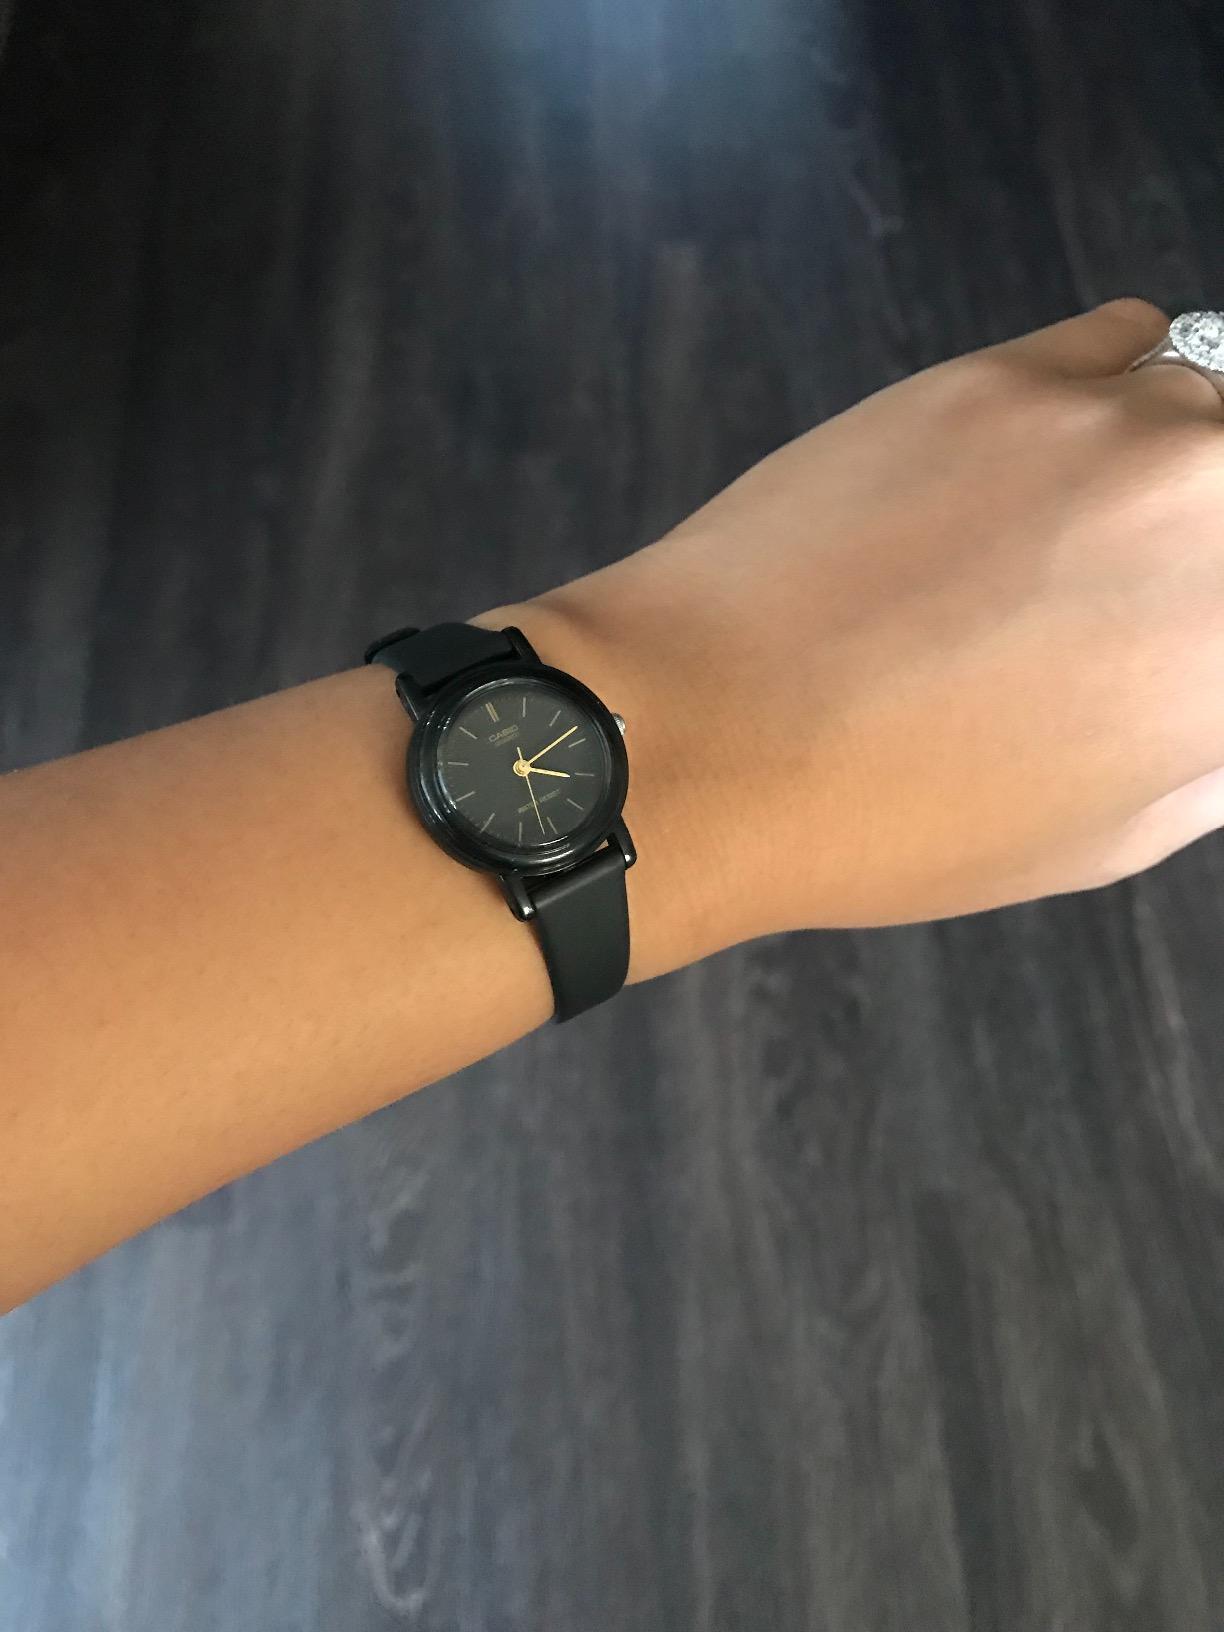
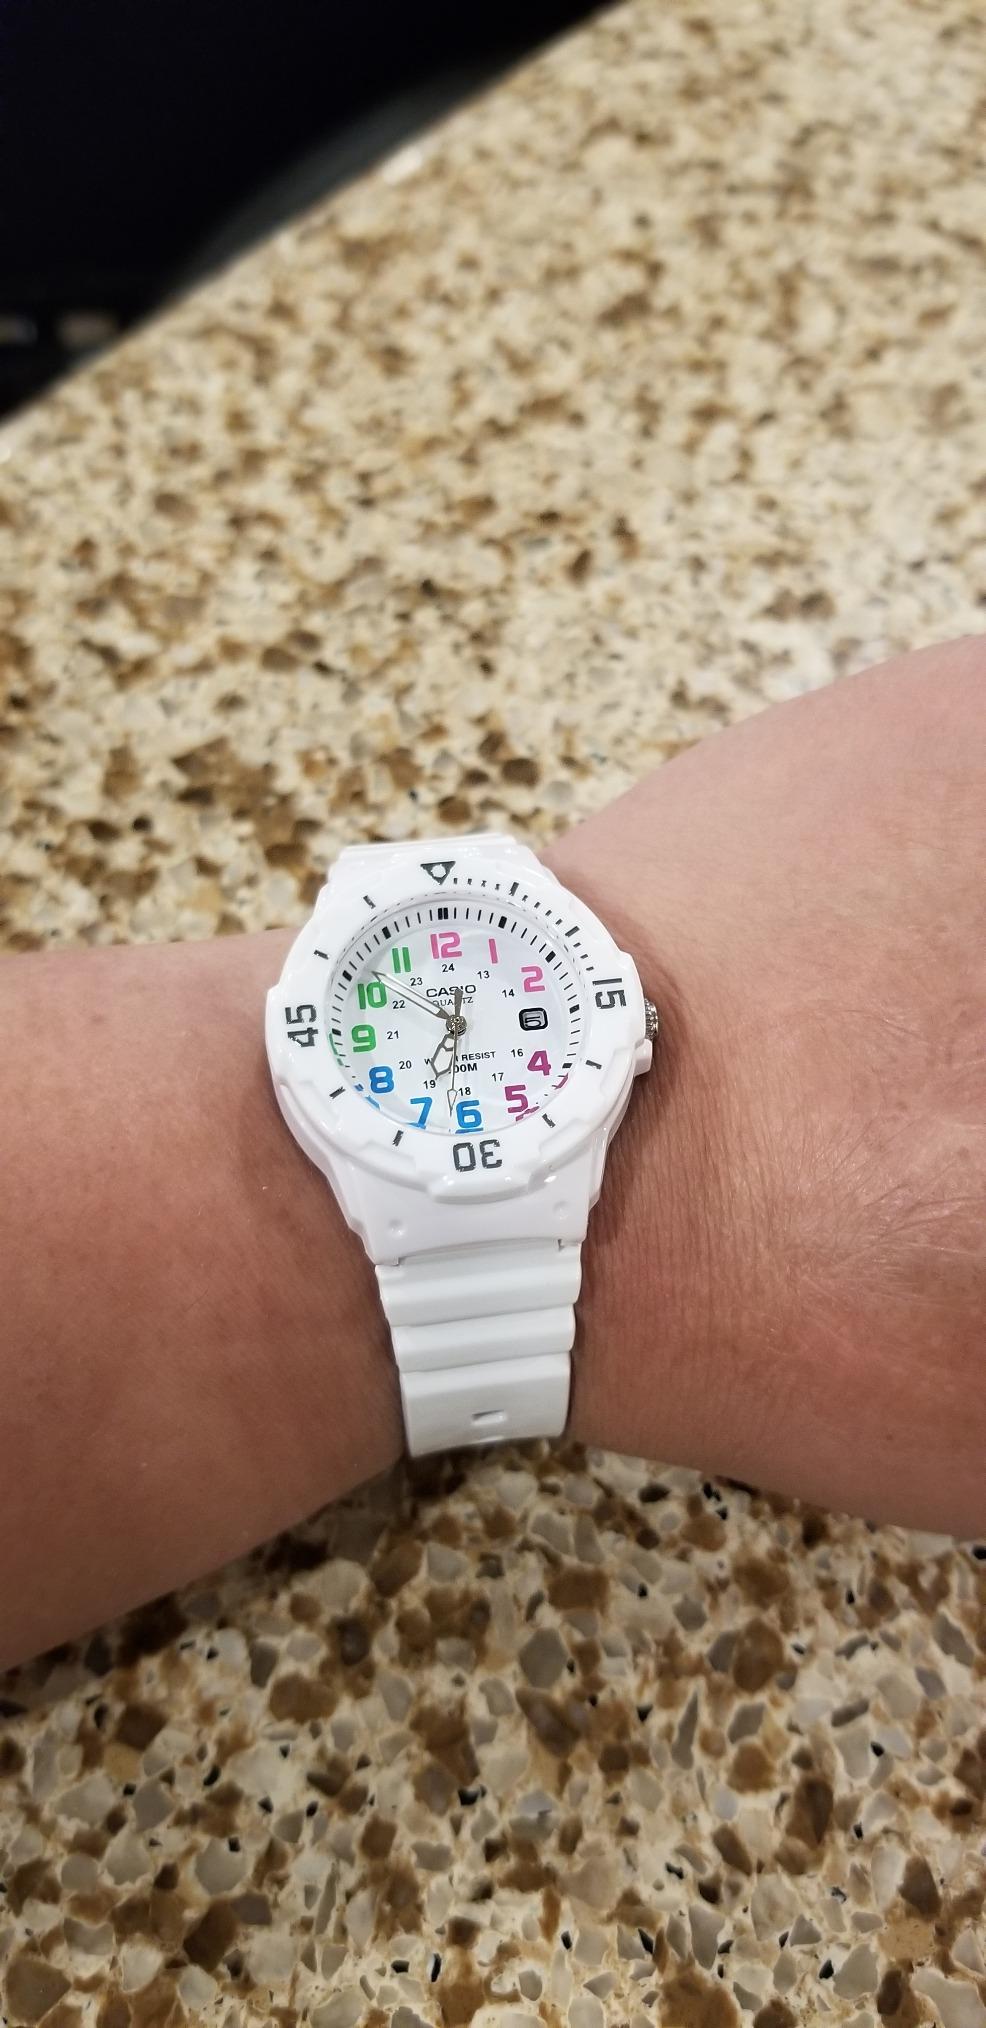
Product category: accessories_watch
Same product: no